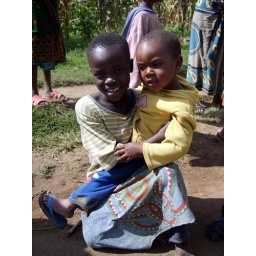
Siblings. The little boy in yellow loved to give me 'high fives'